Romanian dialects

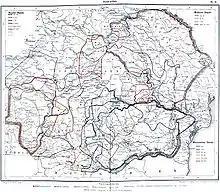
An early map representing a three-dialect system, published by Gustav Weigand in 1908. The map shows the isoglosses corresponding to the pronunciation of a few words.

The Romanian dialects have proven hard to classify and are highly debated. Various authors, considering various classification criteria, arrived at different classifications and divided the language into two to five dialects, but occasionally as many as twenty: